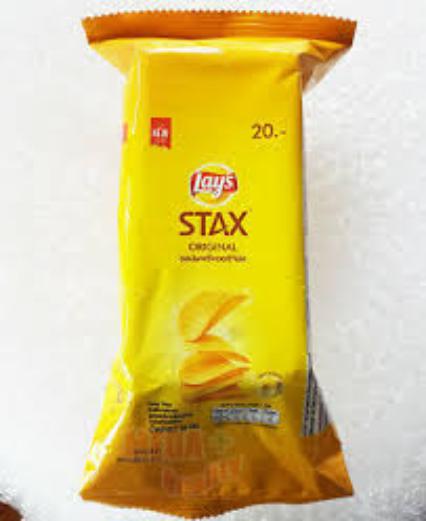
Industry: Food